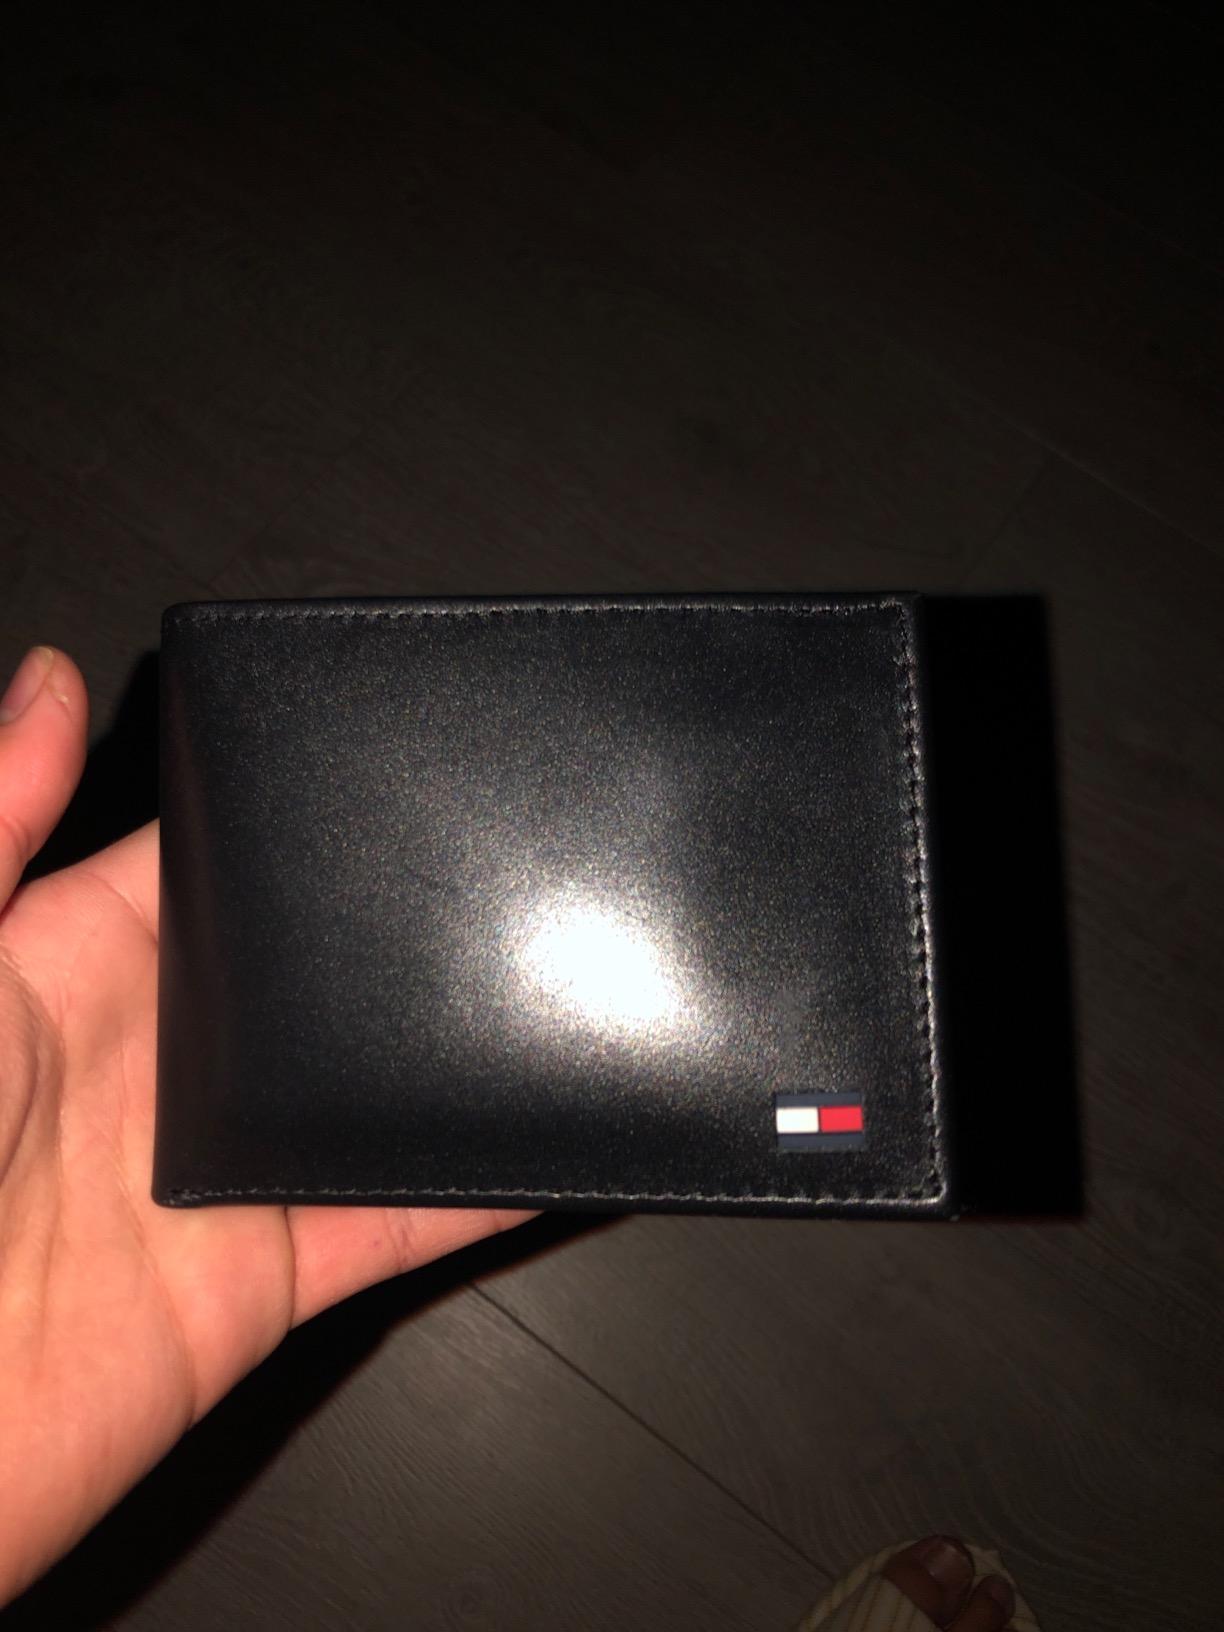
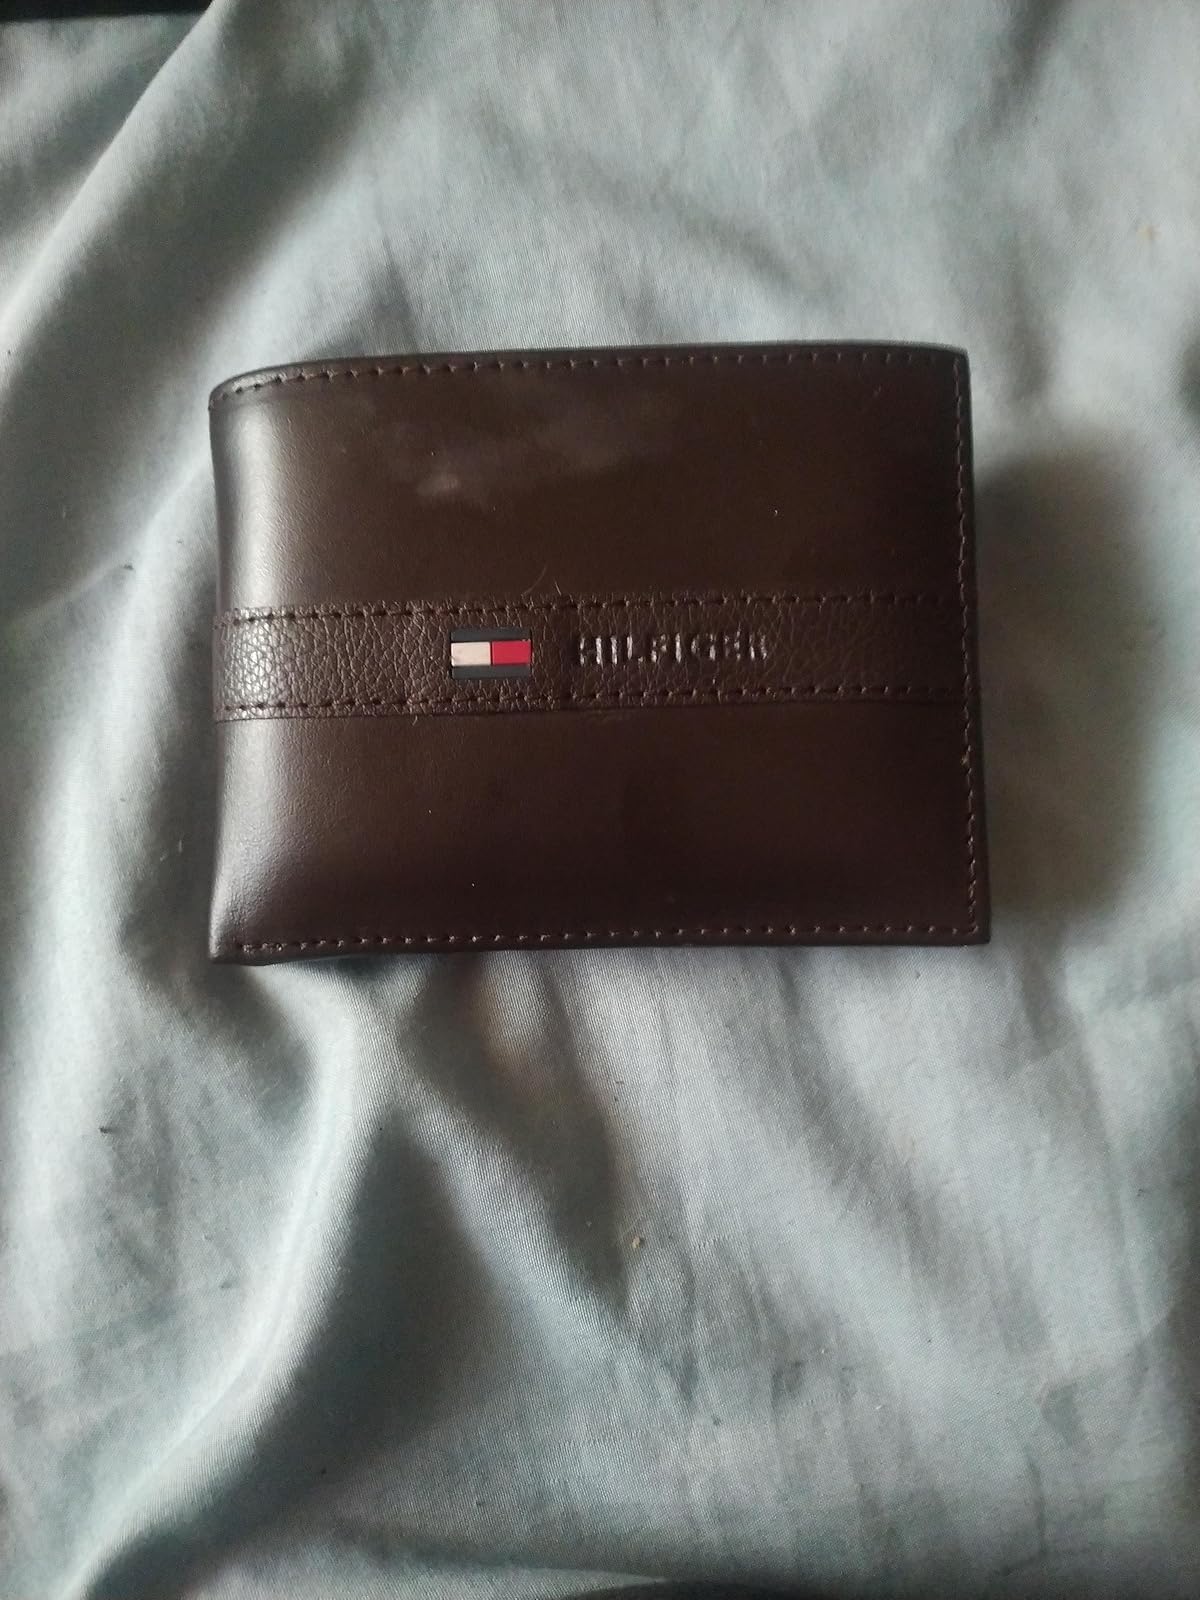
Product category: accessories_wallet
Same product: no